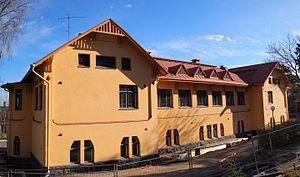
La villa Rana, est un bâtiment construit sur Seminaarinmäki à Jyväskylä en Finlande.
La colline du séminaire est un campus universitaire bâti sur une colline dans le quartier Mattilanpelto de Jyväskylä en Finlande.